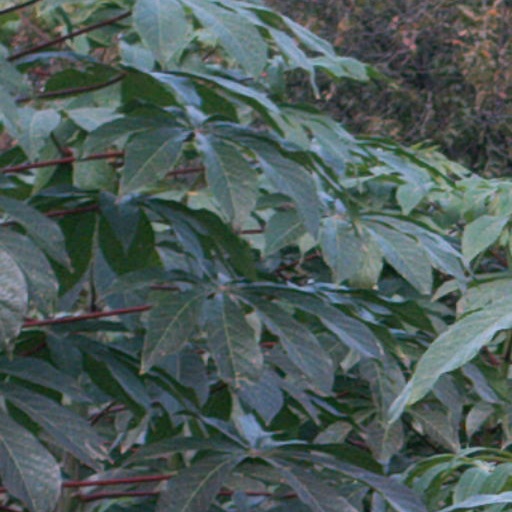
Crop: cassava